Richard Frankland (tutor)

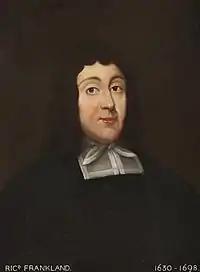
Richard Frankland

Richard Frankland (1630–1698) was an English nonconformist, notable for founding the Rathmell Academy, a dissenting academy in the north of England.